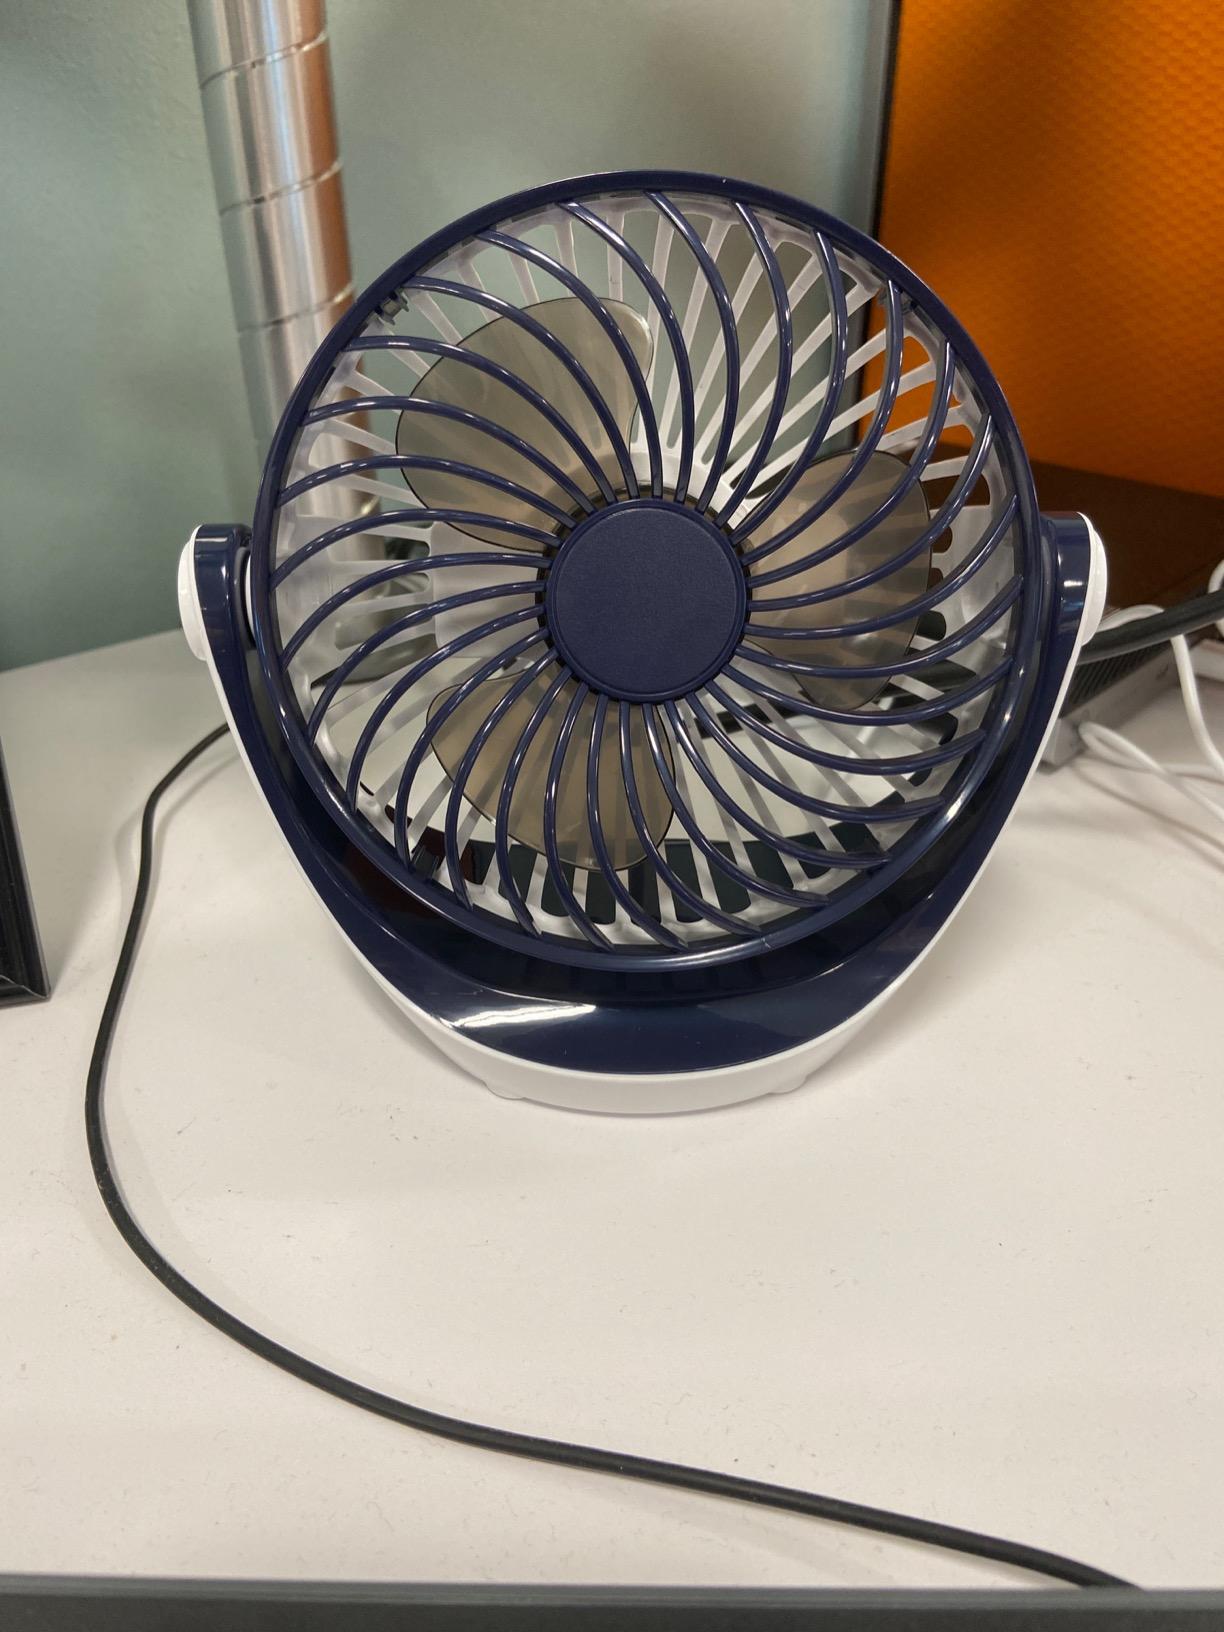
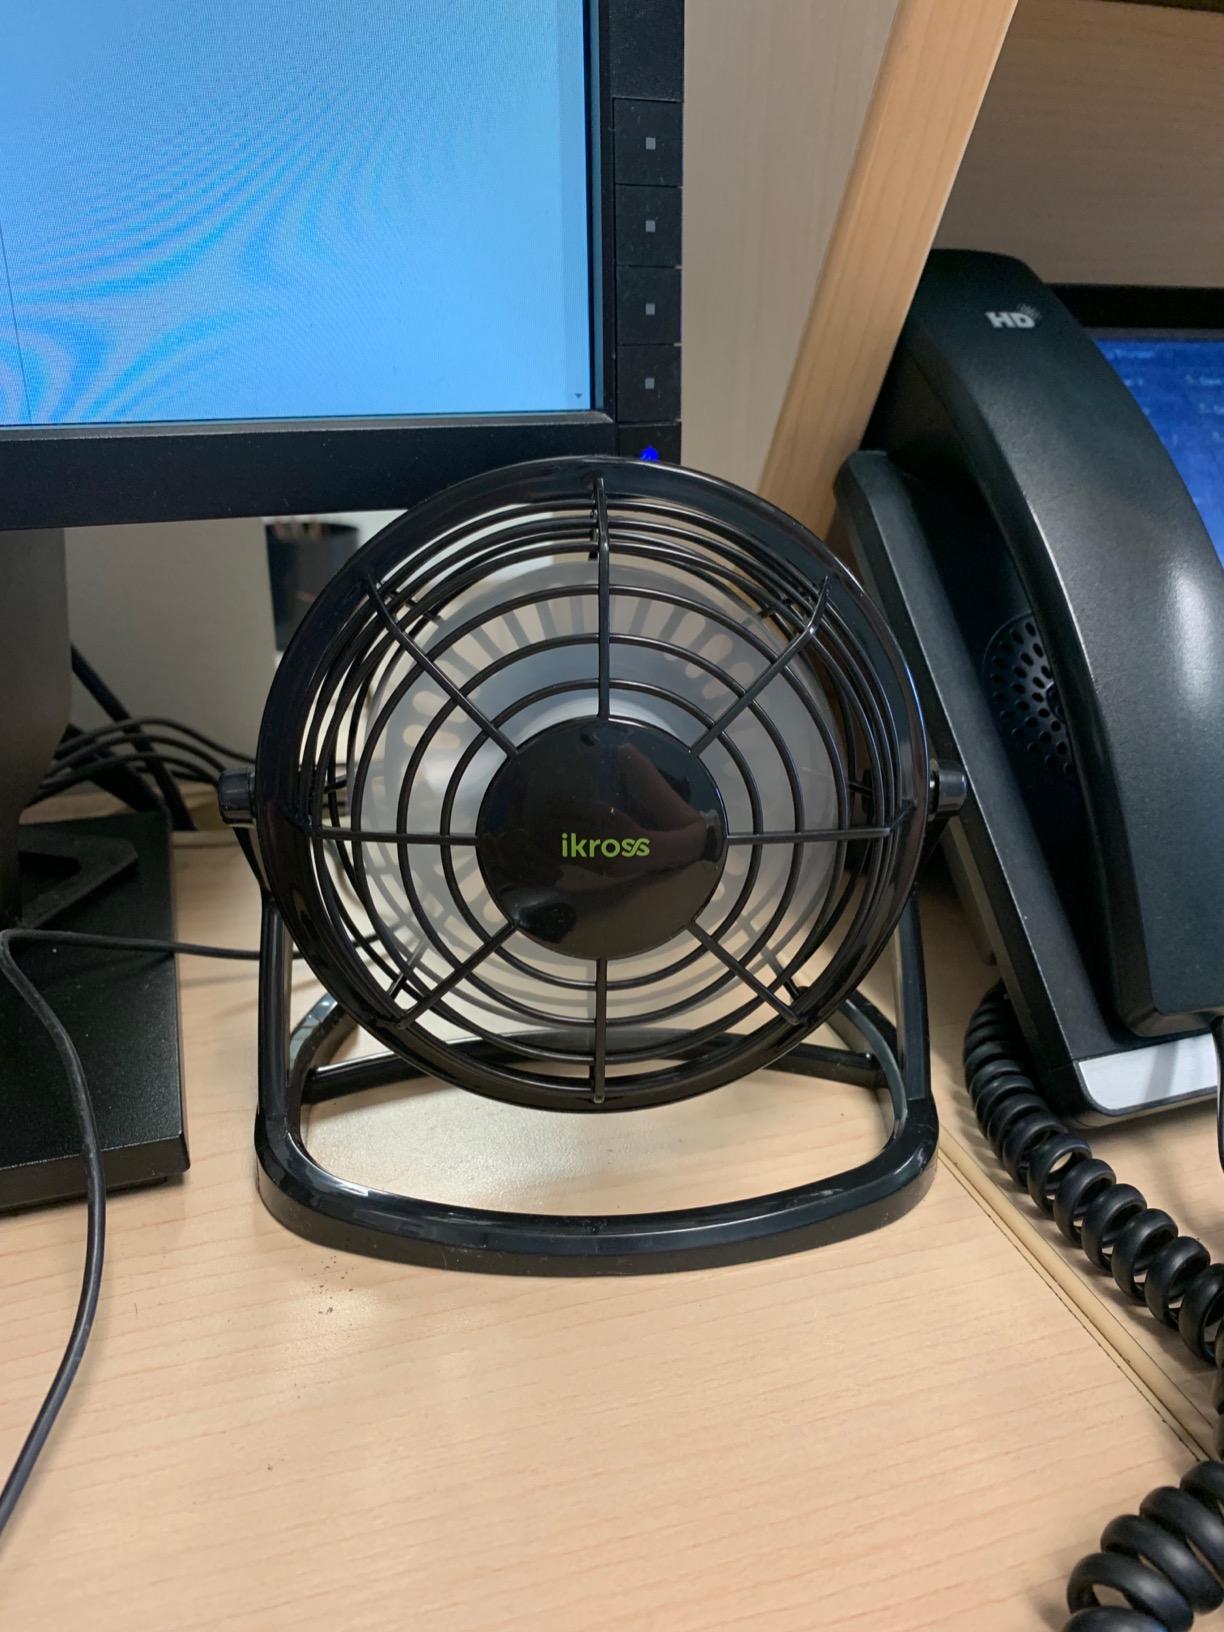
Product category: fan
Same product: no